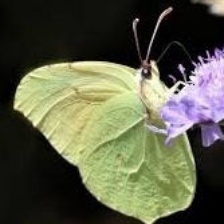
Species: CLEOPATRA
Butterfly family (ImageNet category): sulphur_butterfly